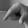
ASL letter: Q